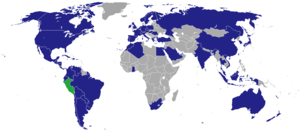
Voici les représentations diplomatiques du Pérou à l'étranger: